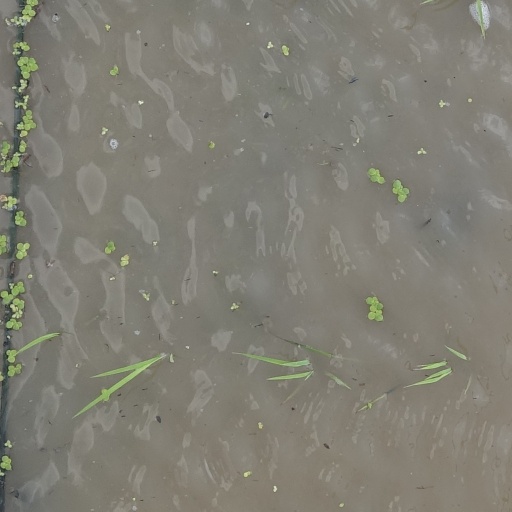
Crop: rice